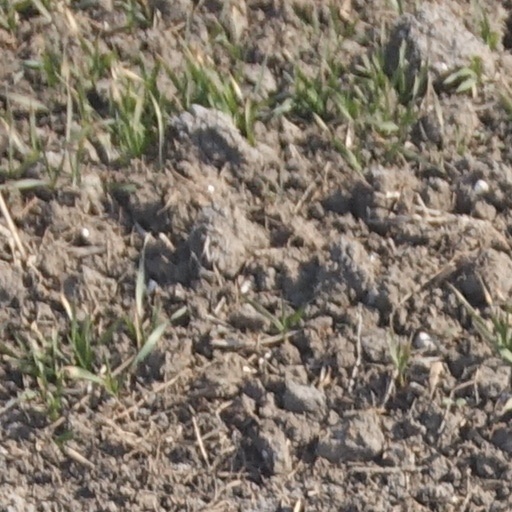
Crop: wheat